List of Ivor Novello Award winners and nominees (1950s–1960s)

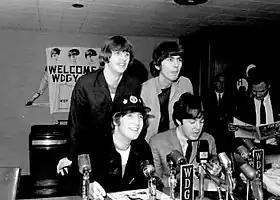
English band The Beatles received the Special Award for Outstanding Services to British Music alongside their manager Brian Epstein and their record producer George Martin.

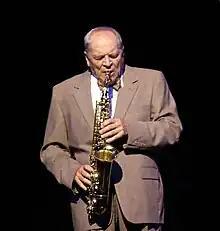
Composer John Dankworth received two awards, Outstanding Jazz Work and Outstanding Score of a Musical Show, for Stage, Cinema, Television or Radio.

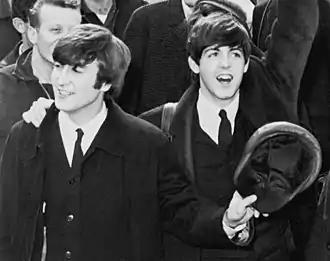
John Lennon (left) and Paul McCartney (right) won two awards for the song "Can't Buy Me Love".

The 10th Ivor Novello Awards took place on July 13, 1965, at the Savoy Hotel, London.